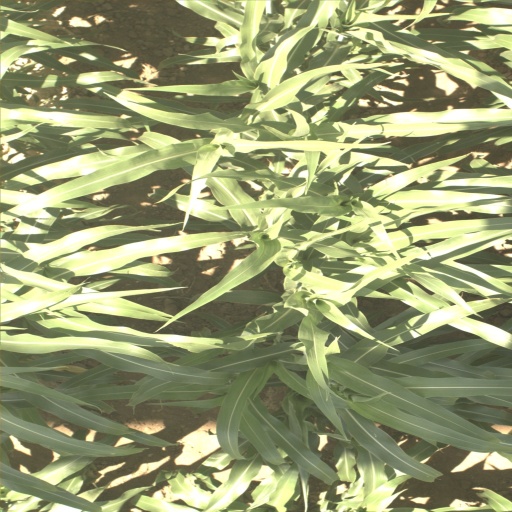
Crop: sorghum